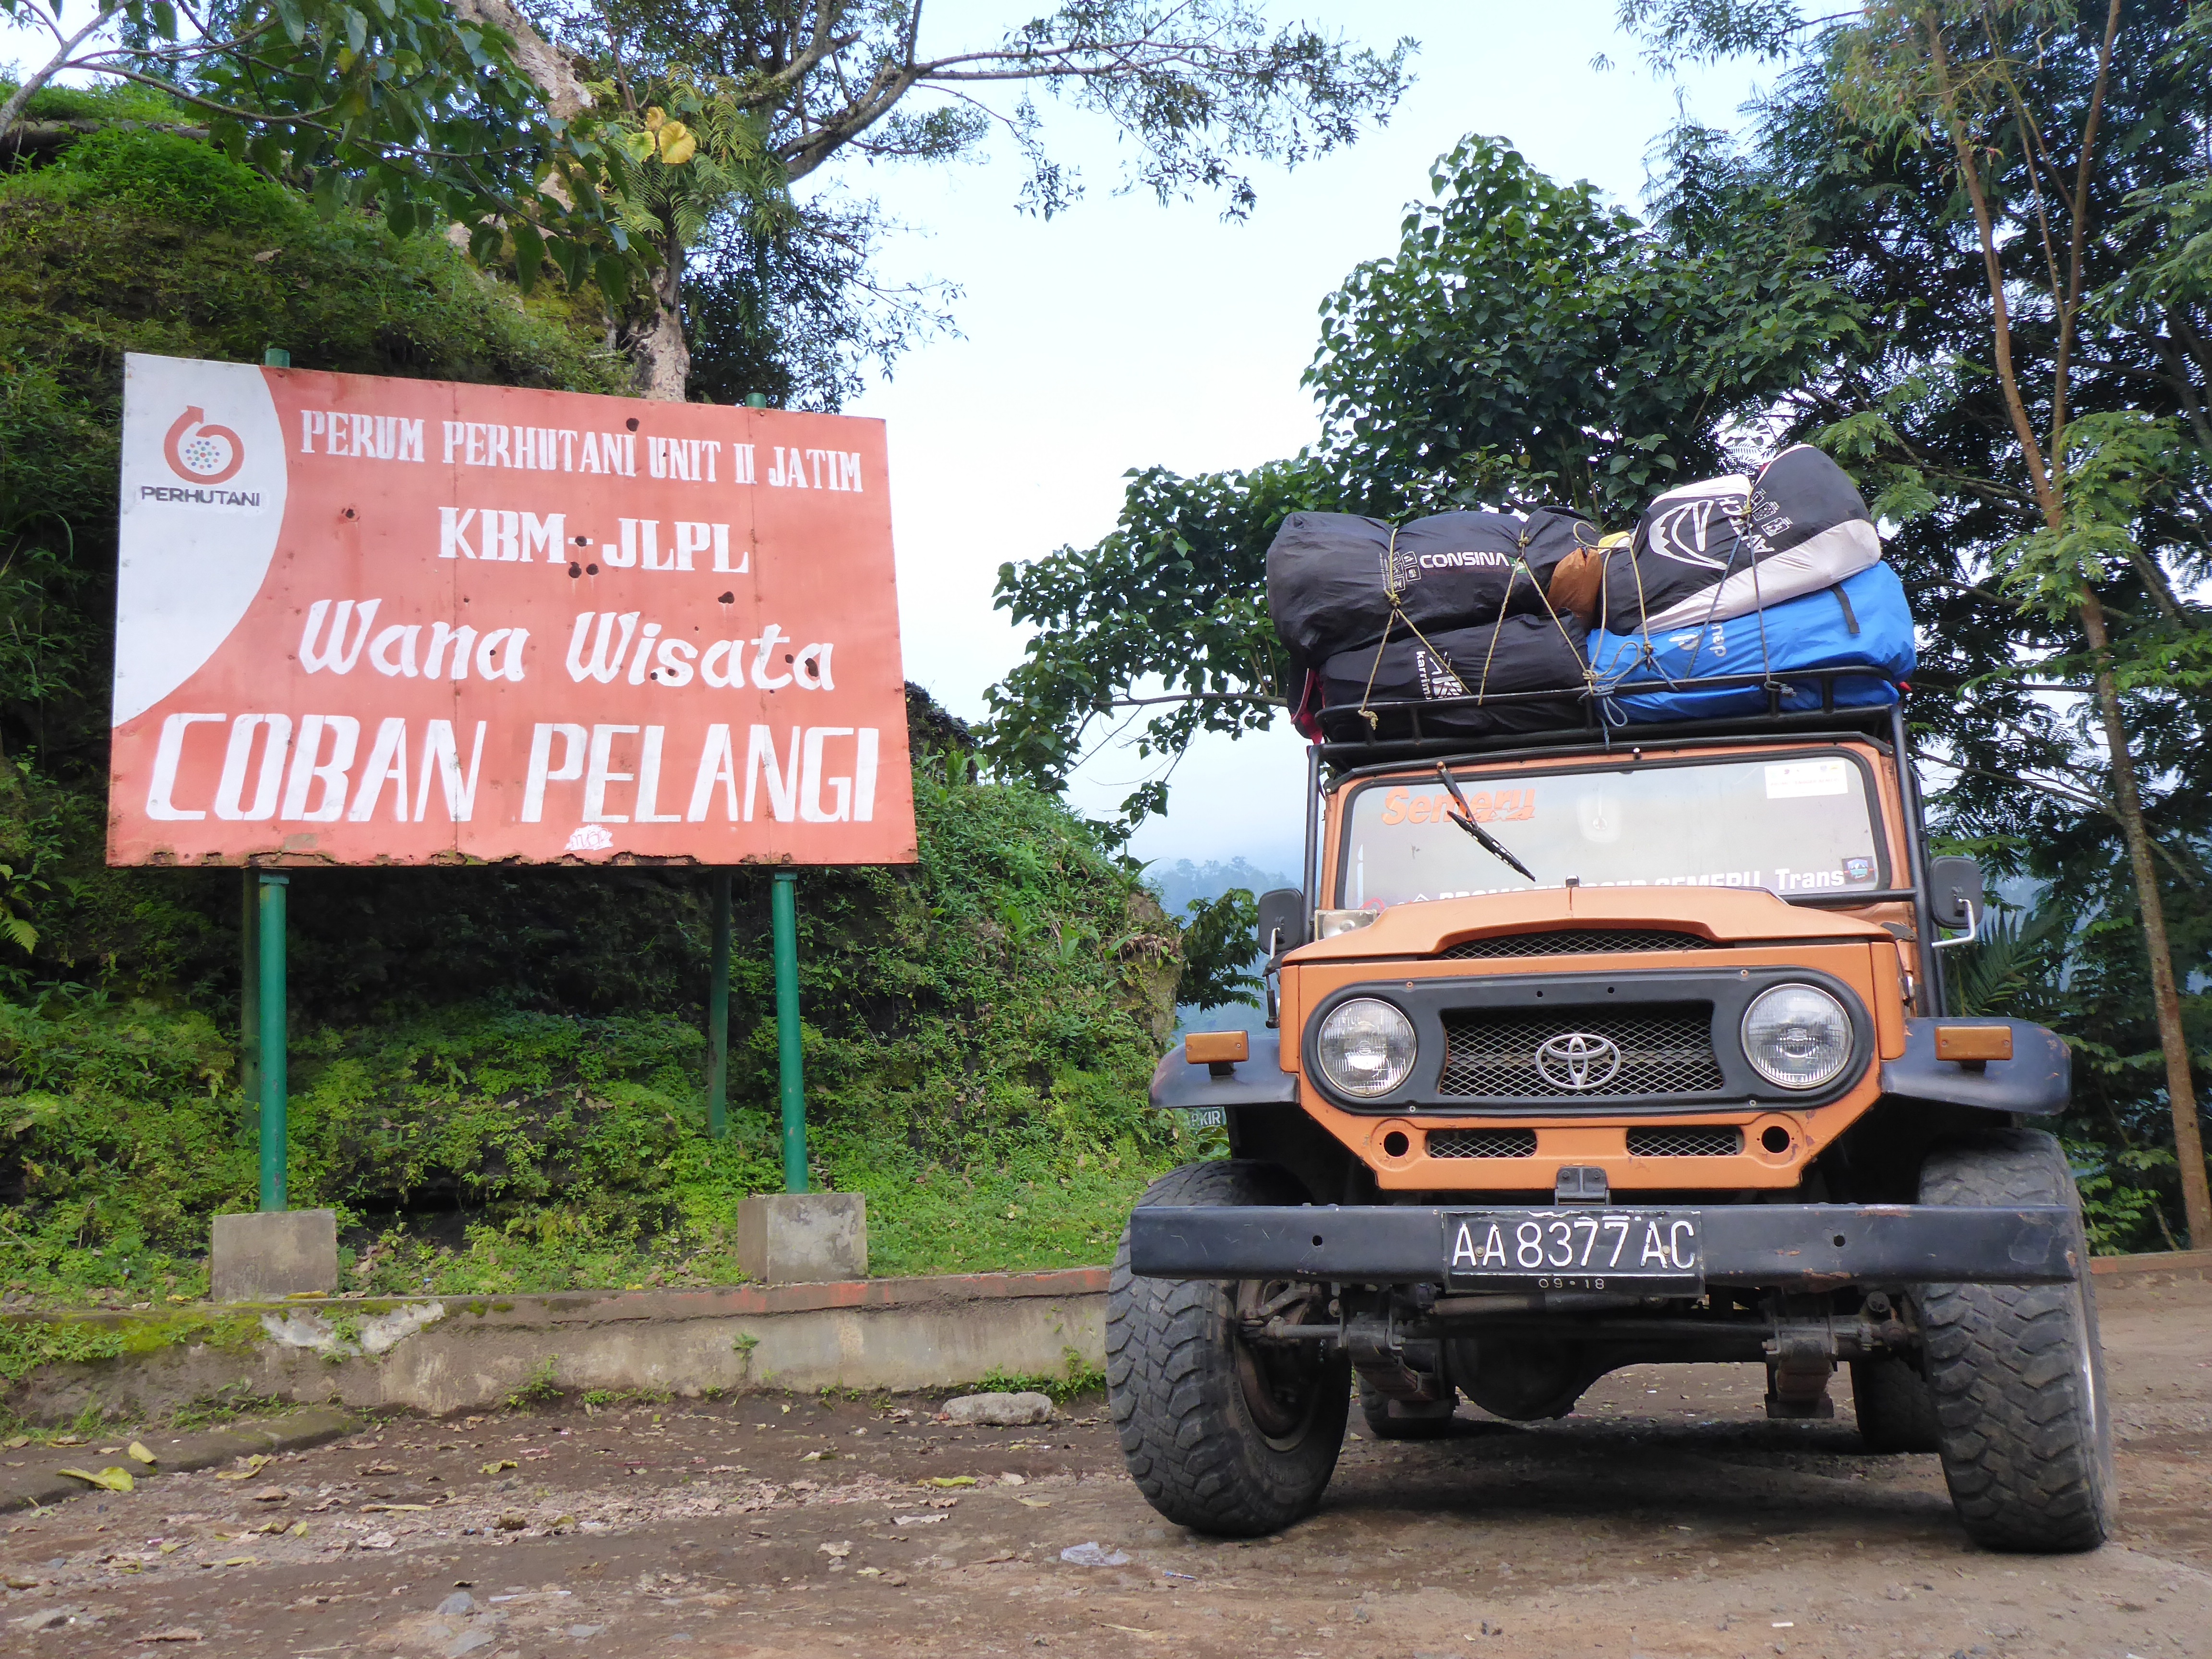
car, adventure, jeep, travel, vehicle, asia, indonesia, 4wd, travellers, automobile make, off roading